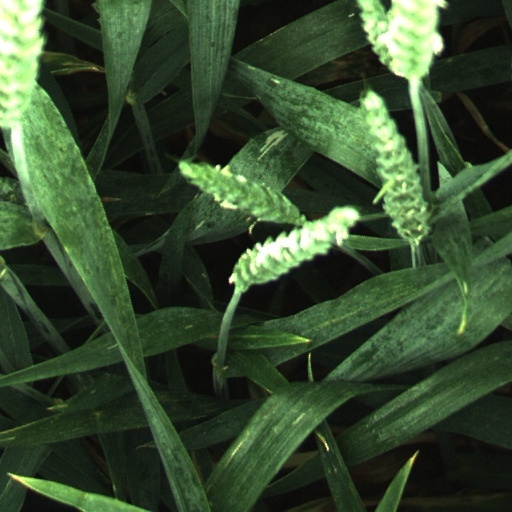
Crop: wheat